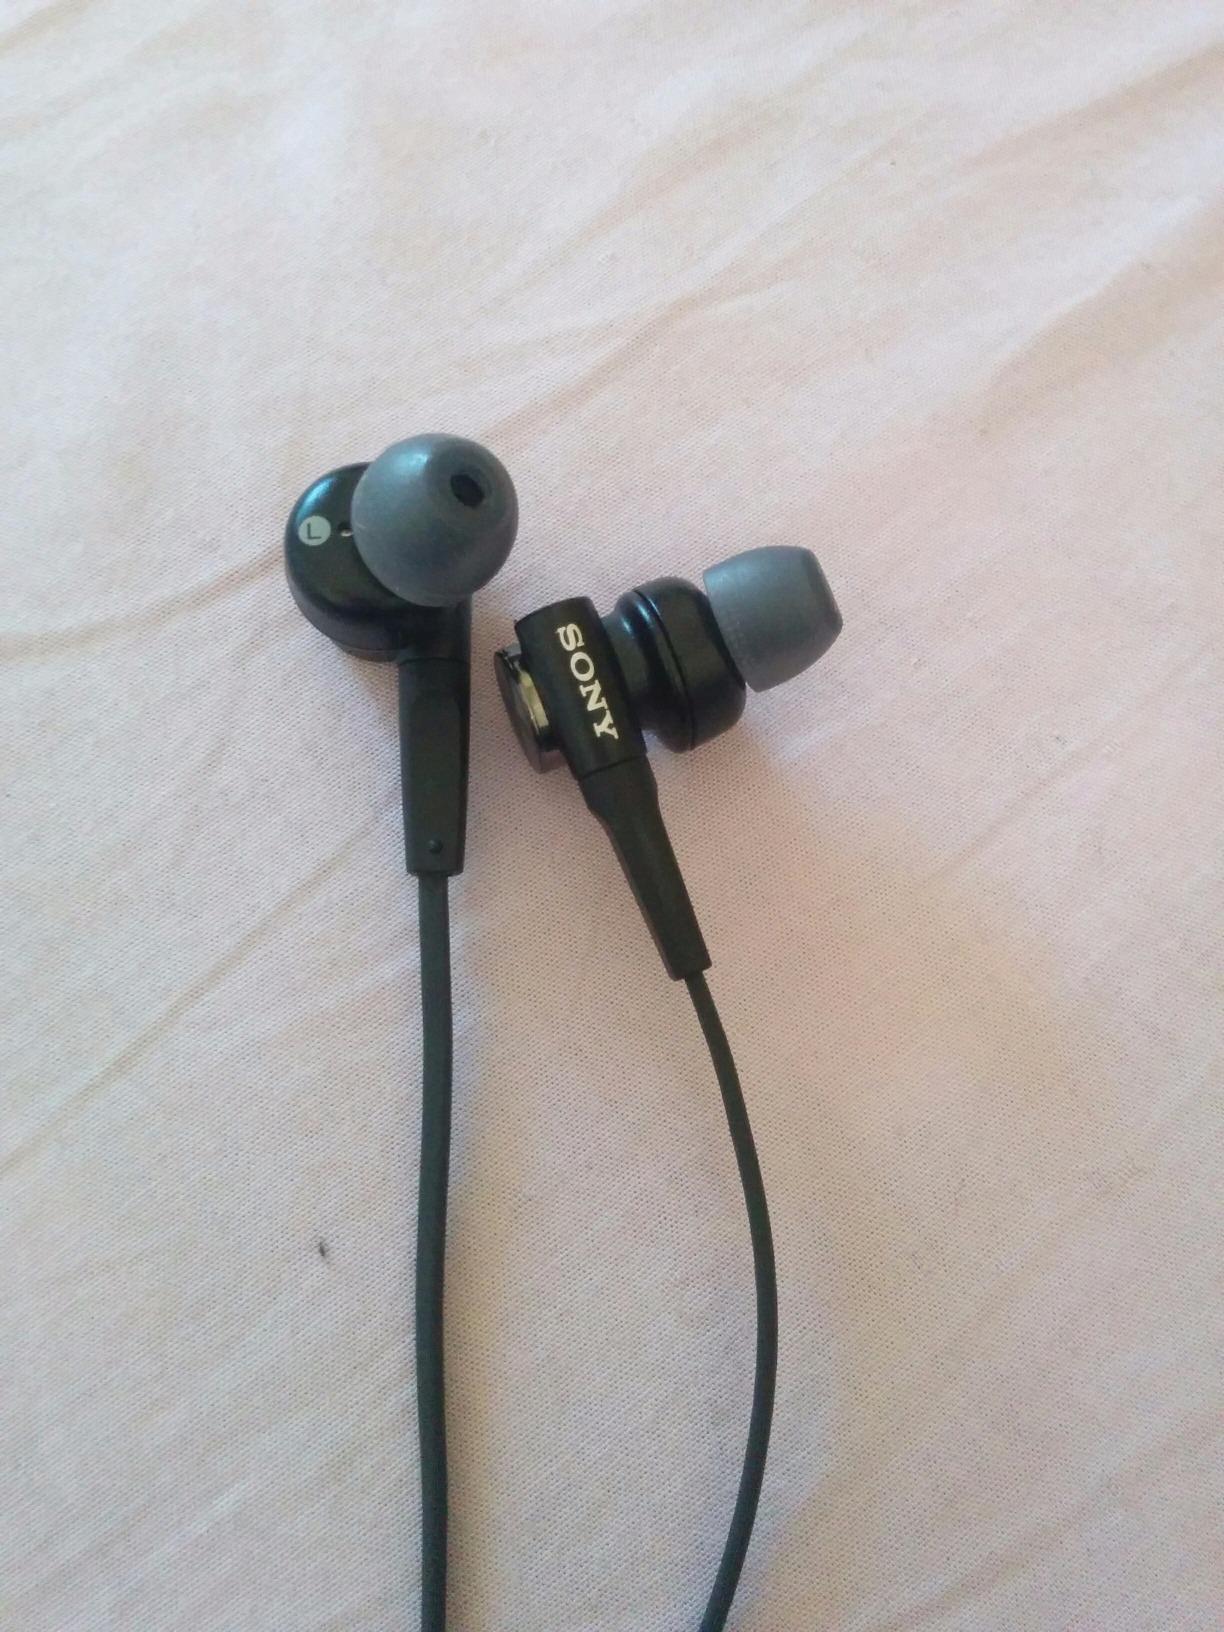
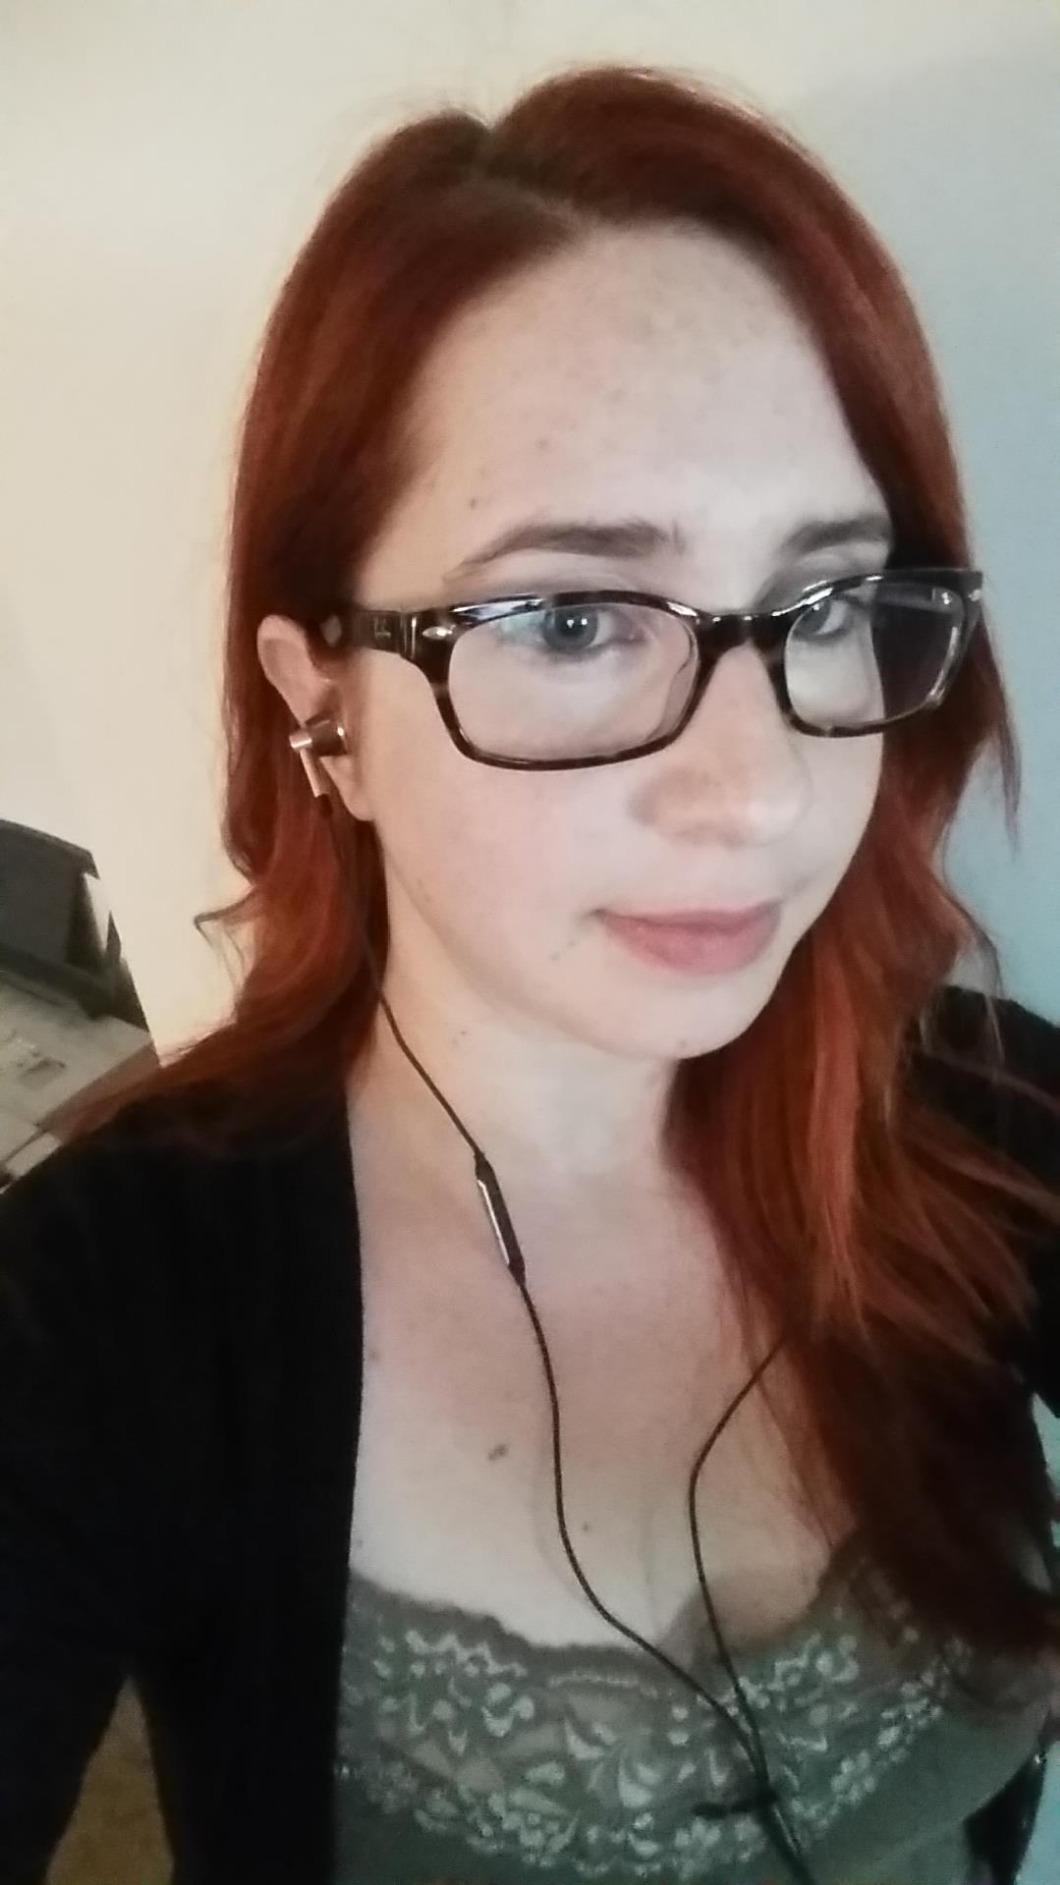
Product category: headphones
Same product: no